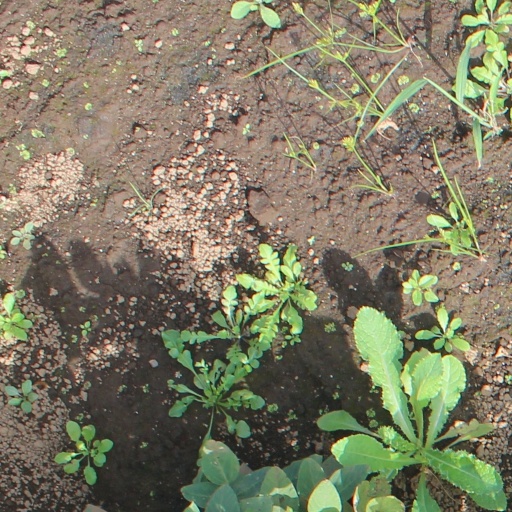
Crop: soybean